Nowy Tomyśl

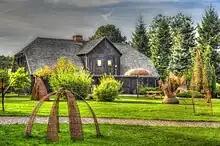
Museum of Basketry in Nowy Tomyśl

The town has a long tradition of wickerwork. In the main town square stands a wicker basket woven in 2006, measuring long, 9 m wide and 7.7 m high, entered in the Guinness Book of Records as the world's largest basket. The town also has a Museum of Basketry and Hop Growing, which is one of the branches of the National Museum of Agriculture in Szreniawa. Next to the museum is a small zoo.